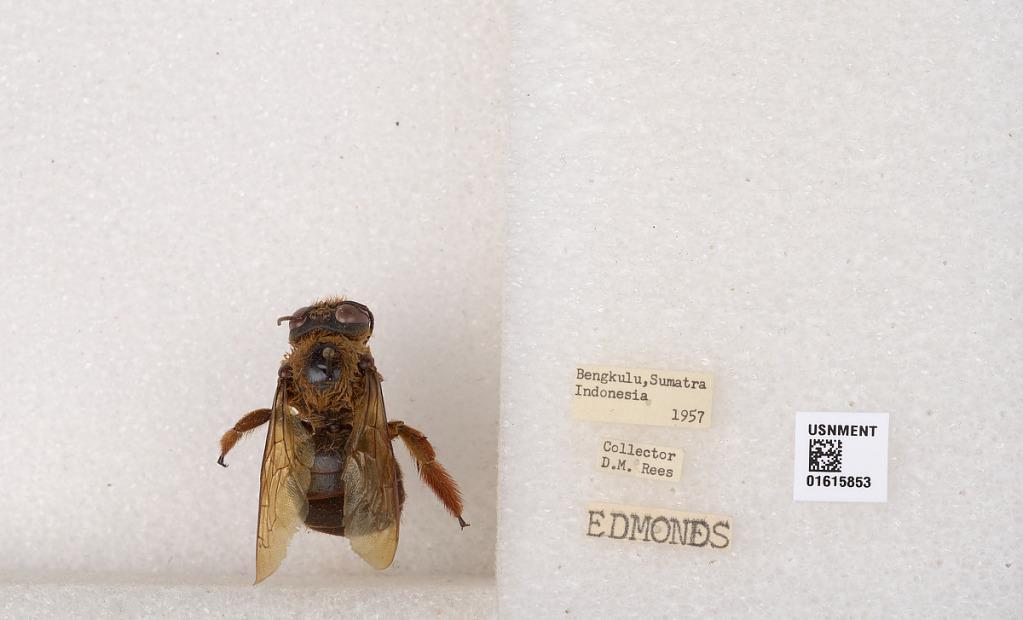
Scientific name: Xylocopa (Nyctomelitta) myops Ritsema
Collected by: G. Proctor
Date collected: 1957-1-1
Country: Indonesia
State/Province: Bengkulu
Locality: Bengkulu, Sumatra